Alfred Vierling

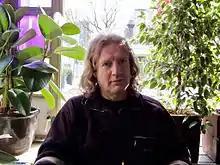
Alfred Vierling in Rotterdam on 6 March 2005

Alfred Vierling (born 3 July 1949) is a Dutch politician and activist. In the 1980s he was active as a politician in the far-right Centre Party and Centre Democrats. In the 1990s he briefly served as a municipal councillor for the latter and was co-founder of the nationalist Dutch Block. In the 2000s and later he was an activist, writer and video maker and he was involved with and collaborated with groups and individuals, some of which were white nationalists.